Tokugawa Ienari

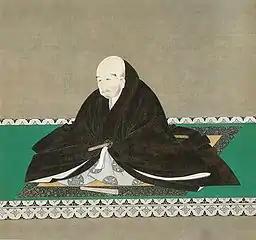
Tokugawa Harusada, Ienari's father

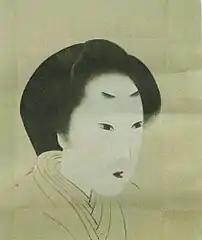
Ienari's wife, Shigehime, later Kodaiin

In 1778, the four-year-old Hitotsubashi Toyochiyo (豊千代), a minor figure in the Tokugawa clan hierarchy, was betrothed to Shimazu Shigehime or Tadakohime, the four-year-old daughter of Shimazu Shigehide, the "tozama daimyō" of Satsuma Domain on the island of Kyūshū. The significance of this alliance was dramatically enhanced when, in 1781, the young Toyochiyo was adopted by the childless shōgun, Tokugawa Ieharu. This meant that when Toyochiyo became Shōgun Ienari in 1786, Shigehide was set to become the father-in-law of the shōgun. The marriage was completed in 1789, after which Tadako became formally known as "Midaidokoro" Sadako, or "first wife" Sadako. Protocol required that she be adopted into a court family, and the Konoe family agreed to take her in but this was a mere formality.